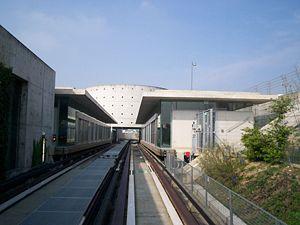
Parc de stationnement PR est une station de la ligne de métro automatique CDGVAL.
CDGVAL est un métro automatique de type VAL assurant un système de navettes gratuites, internes à l'aéroport de Paris-Charles-de-Gaulle, situé en France à vingt-cinq kilomètres au nord-est de Paris. Les deux lignes en service depuis 2007 remplacent plusieurs lignes de bus de la plate-forme aéroportuaire, et empruntent pour l'essentiel l'infrastructure d'un projet avorté et coûteux de transport hectométrique de type SK. Les deux lignes transportent dix millions de voyageurs par an. Elles apportent un important gain de temps aux passagers de Roissy ainsi qu'aux salariés de la plateforme aéroportuaire. Le CDGVAL est exploité et maintenu par Transdev pour le compte de Paris Aéroport.